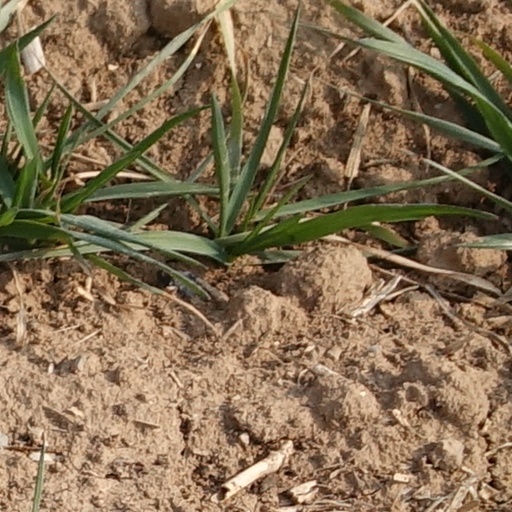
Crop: wheat